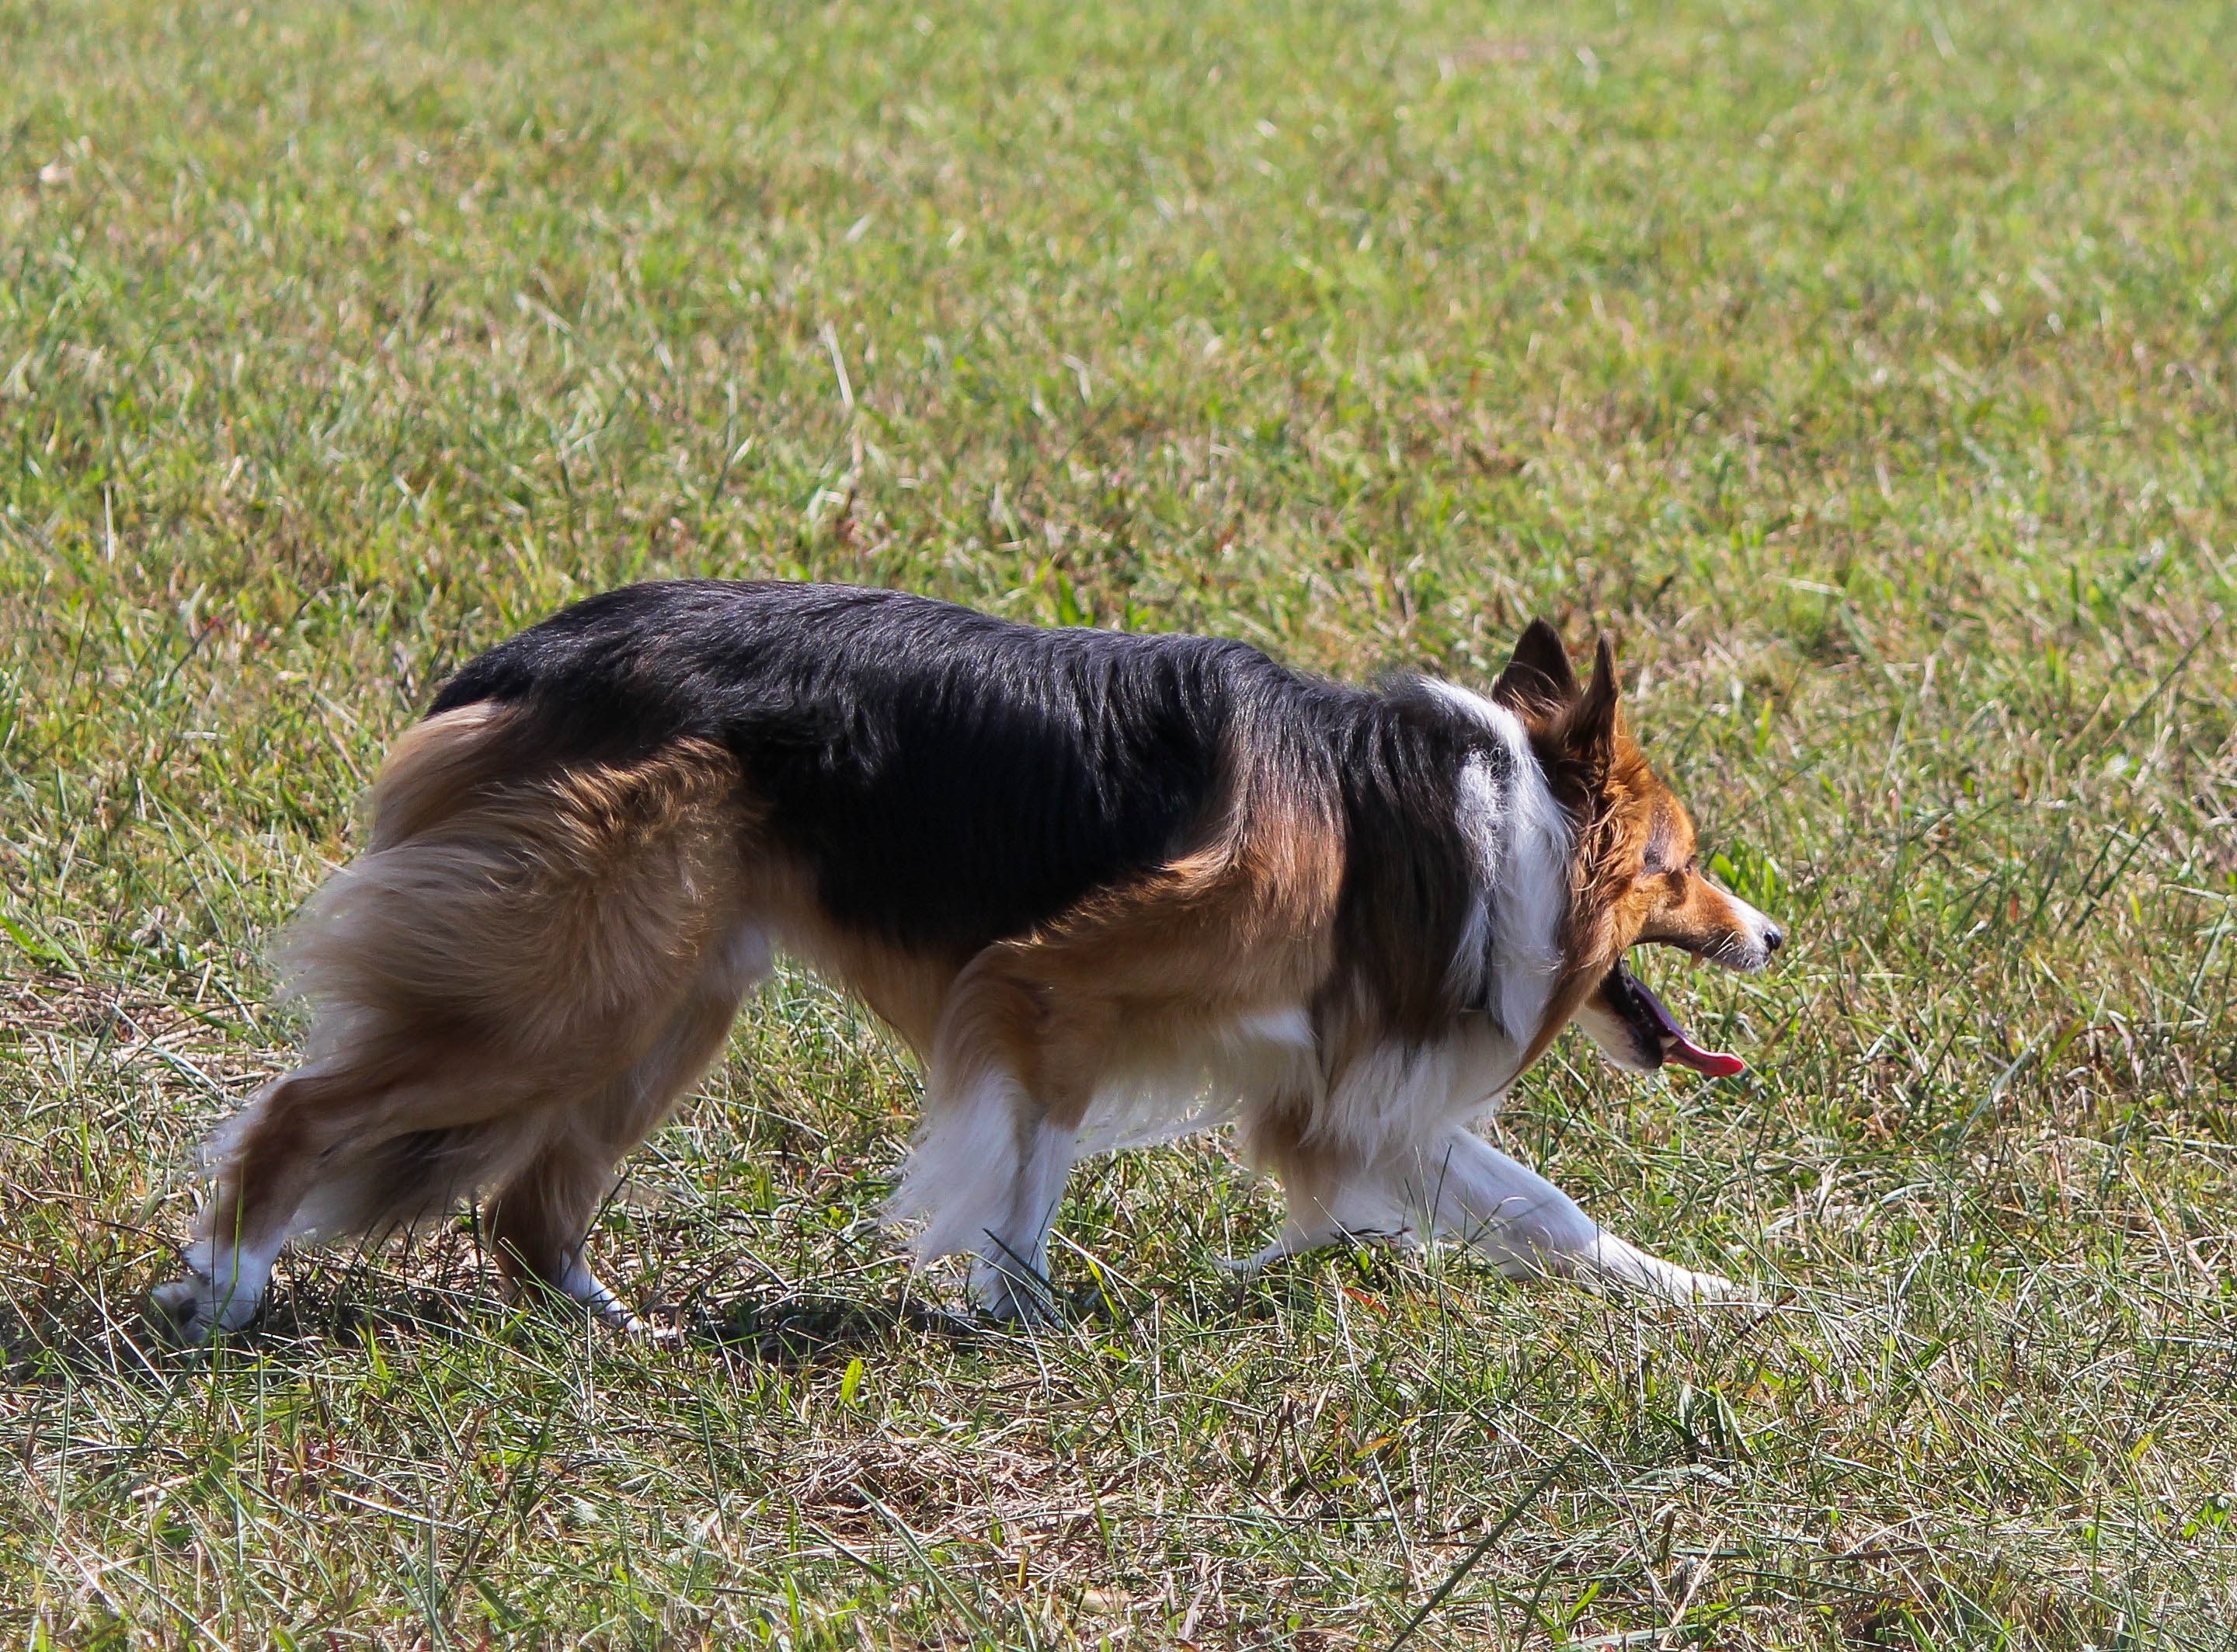
working, grass, puppy, dog, canine, collie, mammal, stalking, vertebrate, sheepdog, dog breed, herding, dog like mammal